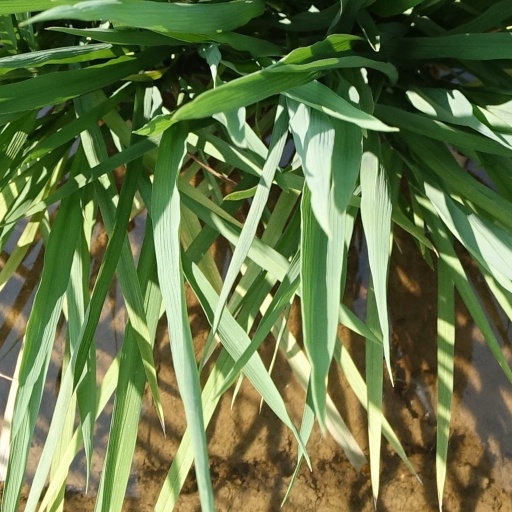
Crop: rice